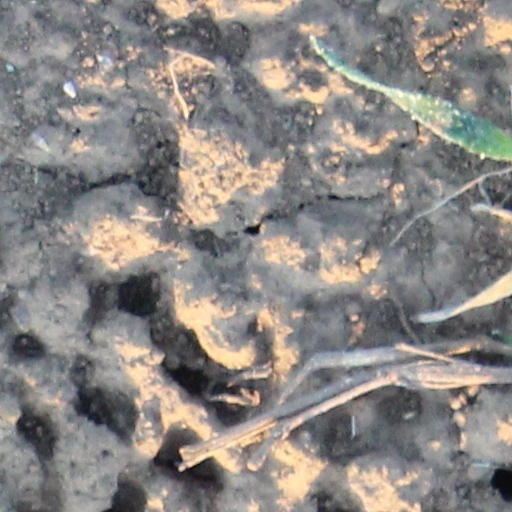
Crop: wheat